Edna Mae Cooper

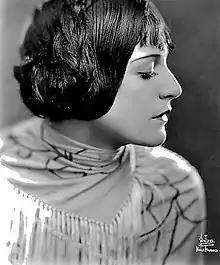

Edna Mae Cooper (July 19, 1900 – June 27, 1986), also seen as Edna May Cooper, was an American actress of the silent era. She appeared in dozens of films between 1911 and 1929. She was also involved in aviation, setting an endurance record in 1931 with fellow pilot Bobbi Trout.